Antoni Bazaniak

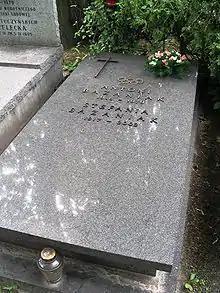
Grave of Antoni Bazaniak at Military Powązki Cemetery in Warsaw

Antoni Bazaniak (1 May 1916 in Hamborn, Germany – 12 March 1979 in Marino, Italy) was a Polish sprint canoeist who competed in the 1930s.